Louis Couperus

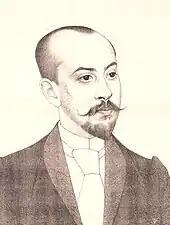
Louis Couperus after a drawing made by Bas Veth in 1892

Shortly before Couperus wrote ', he had read "War and Peace" and "Anna Karenina", written by Leo Tolstoy. The structure of Couperus' book "Eline Vere" was similar to that of "Anna Karenina" (division into short chapters). He had also just read "Ghosts", a play written by Henrik Ibsen; reference to the leading character of "Ghosts" is made when Eline Vere is delirious with fever and cries: "Oh god, the ghosts, approaching grinning" – also the suicide by the main characters in "Eline Vere" and in "Ghosts" by taking an overdose of morphine is the same. Between 17 June until 4 December 1888, the novel "Eline Vere" was published in the Dutch newspaper "Het Vaderland"; a reviewer in the "Algemeen Handelsblad" wrote: "The writer has talent".